The College Hero

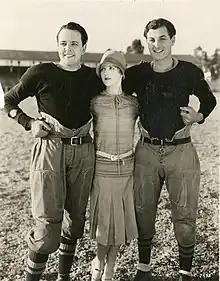

The College Hero is a 1927 American silent comedy film directed by Walter Lang. This is a surviving title contrary to some reports, as it is on video.